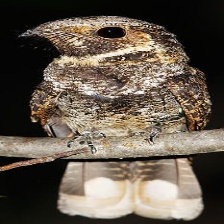
Species: EASTERN WIP POOR WILL
Scientific name: ANTROSTOMUS VOCIFERUS